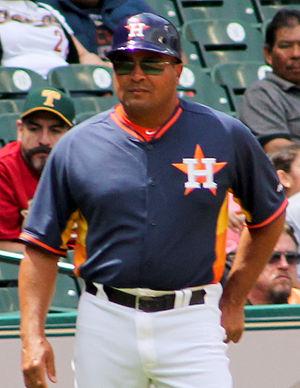
Patrick Alan Listach est un joueur de baseball qui a évolué à la position d'arrêt-court dans les Ligues majeures de 1992 à 1997. Avec les Brewers de Milwaukee, Pat Listach a été nommé recrue par excellence de la Ligue américaine en 1992.